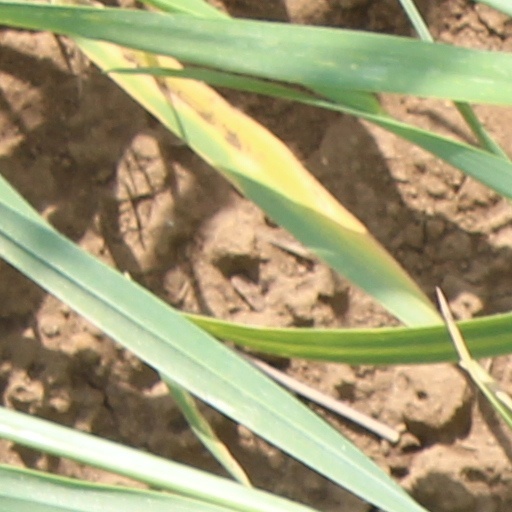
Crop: wheat